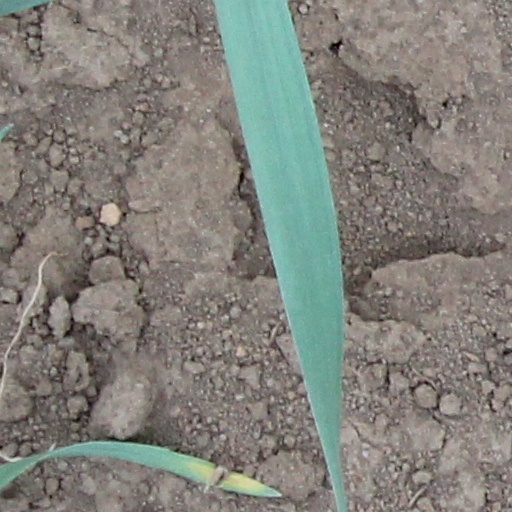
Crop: wheat